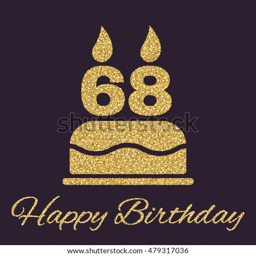
the birthday cake with candles in the form of number icon .